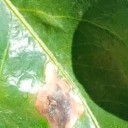
Label: Miner